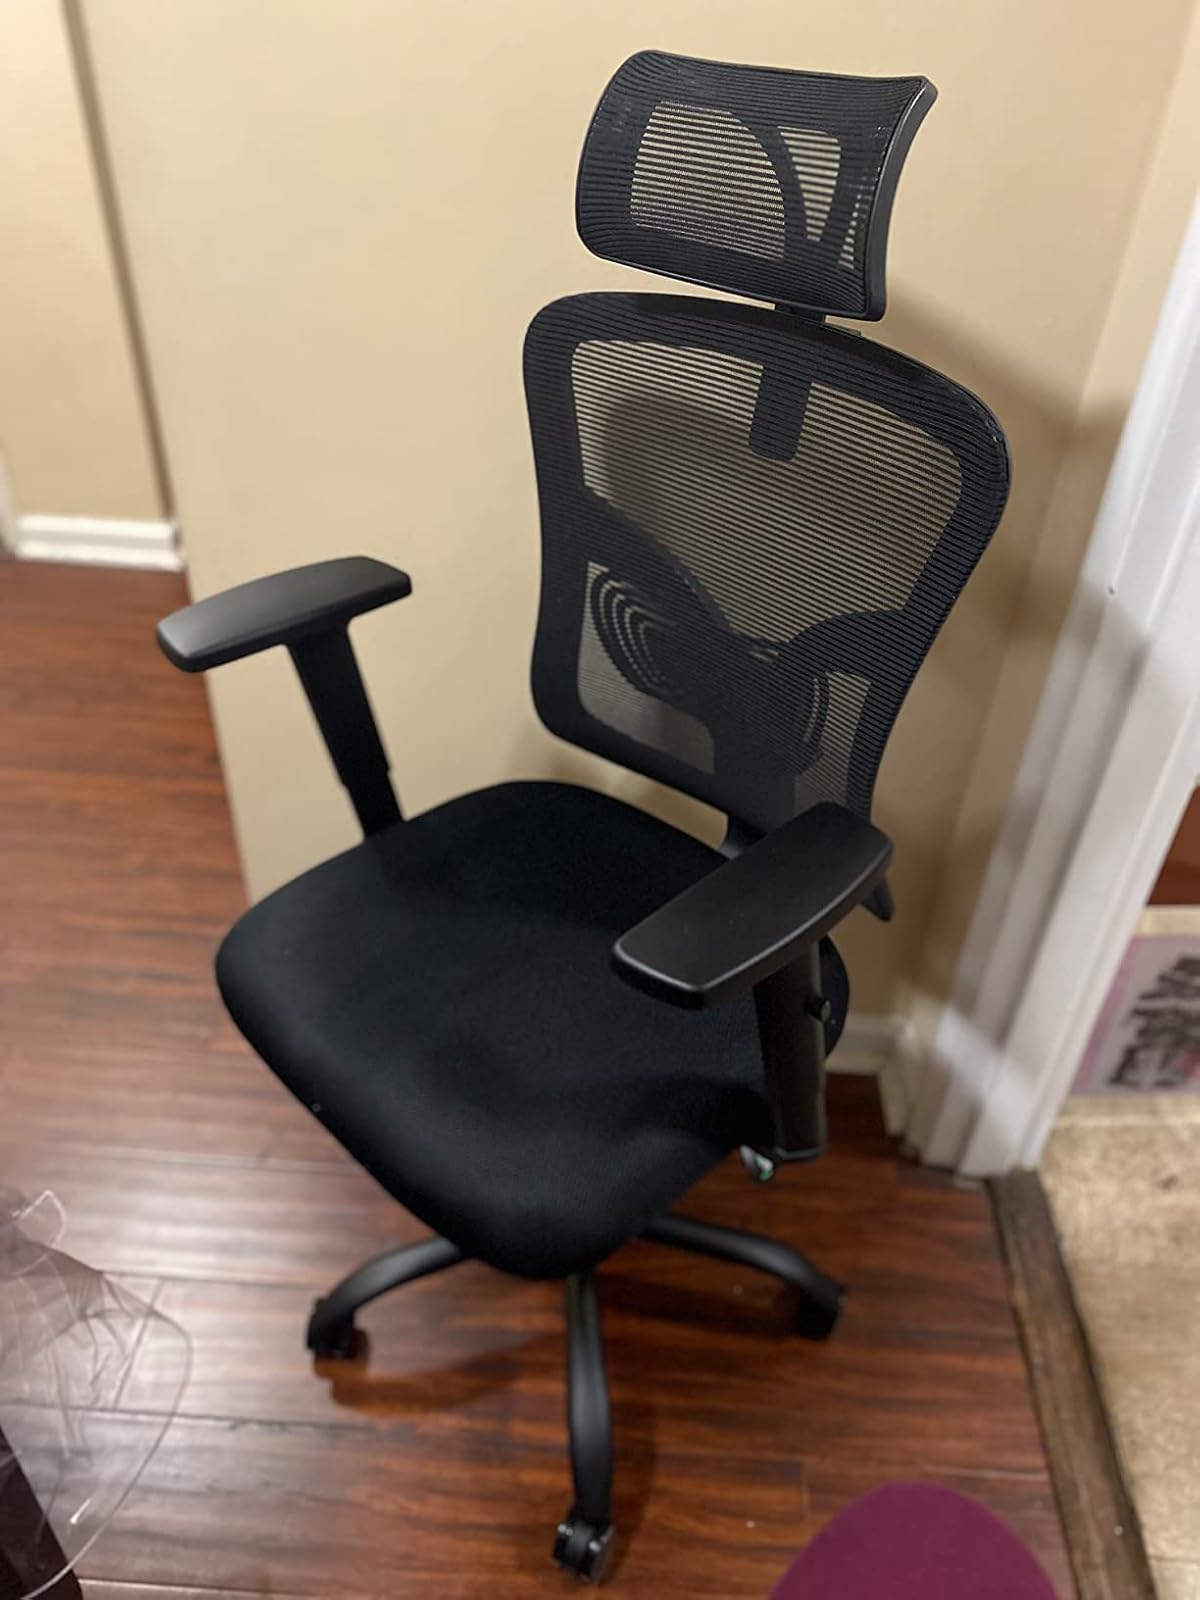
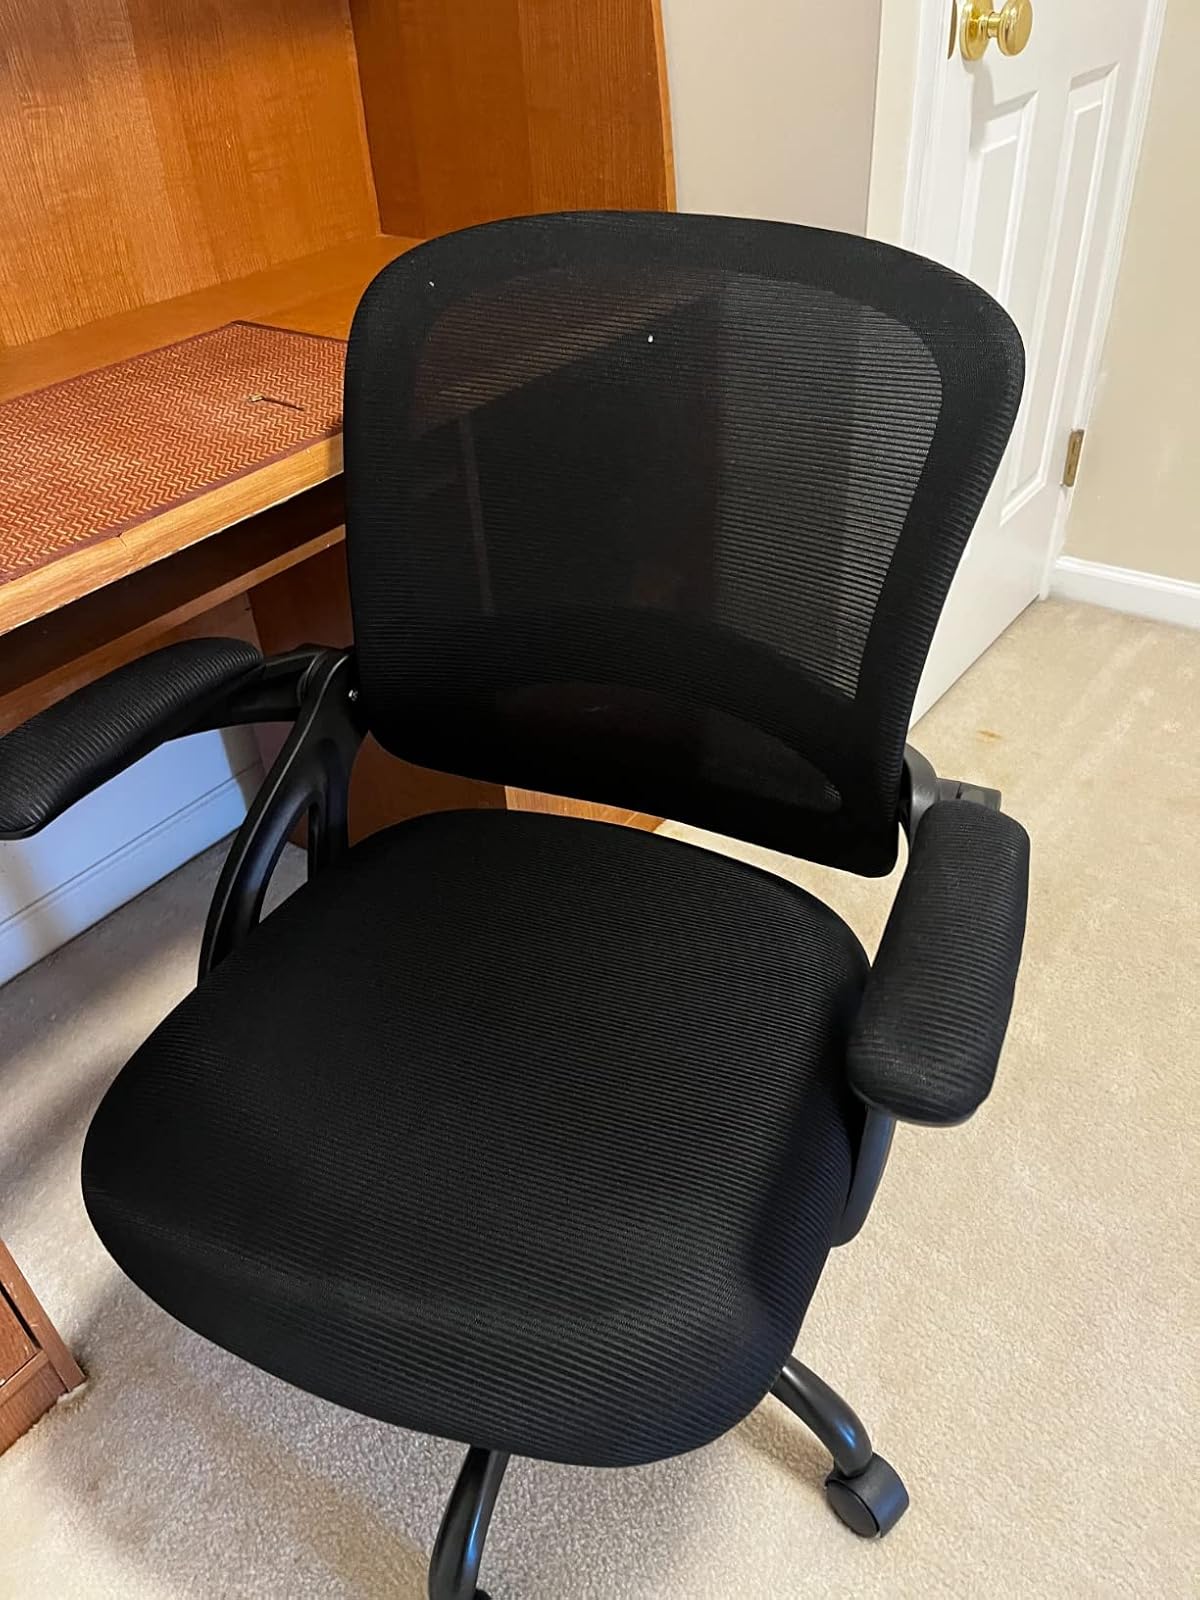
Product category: items_chair
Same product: no